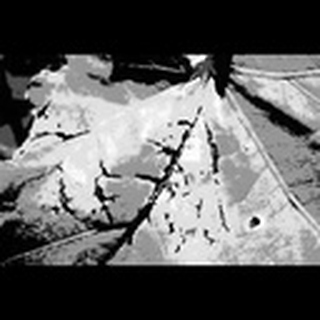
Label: cotton_bacterial_blight